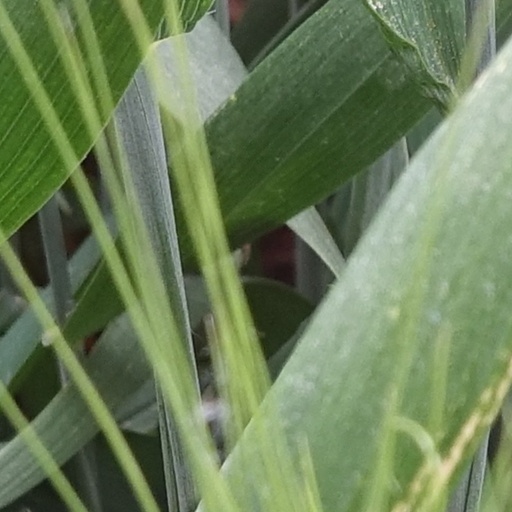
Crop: wheat